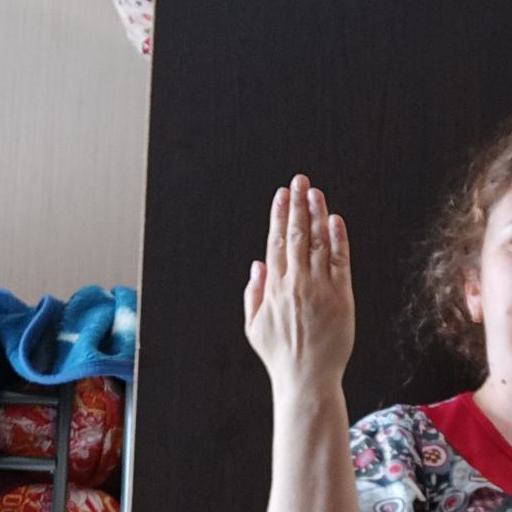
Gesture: stop_inverted